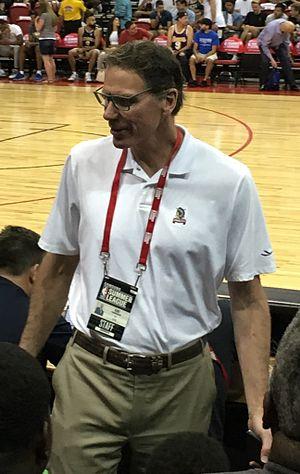
Ernest Maurice « Kiki » Vandeweghe III est un joueur puis entraîneur de la National Basketball Association.